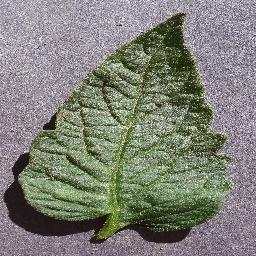
Label: Tomato___healthy